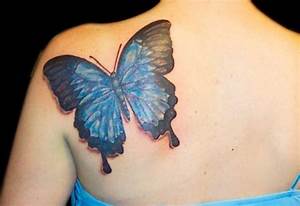
Label: butterfly